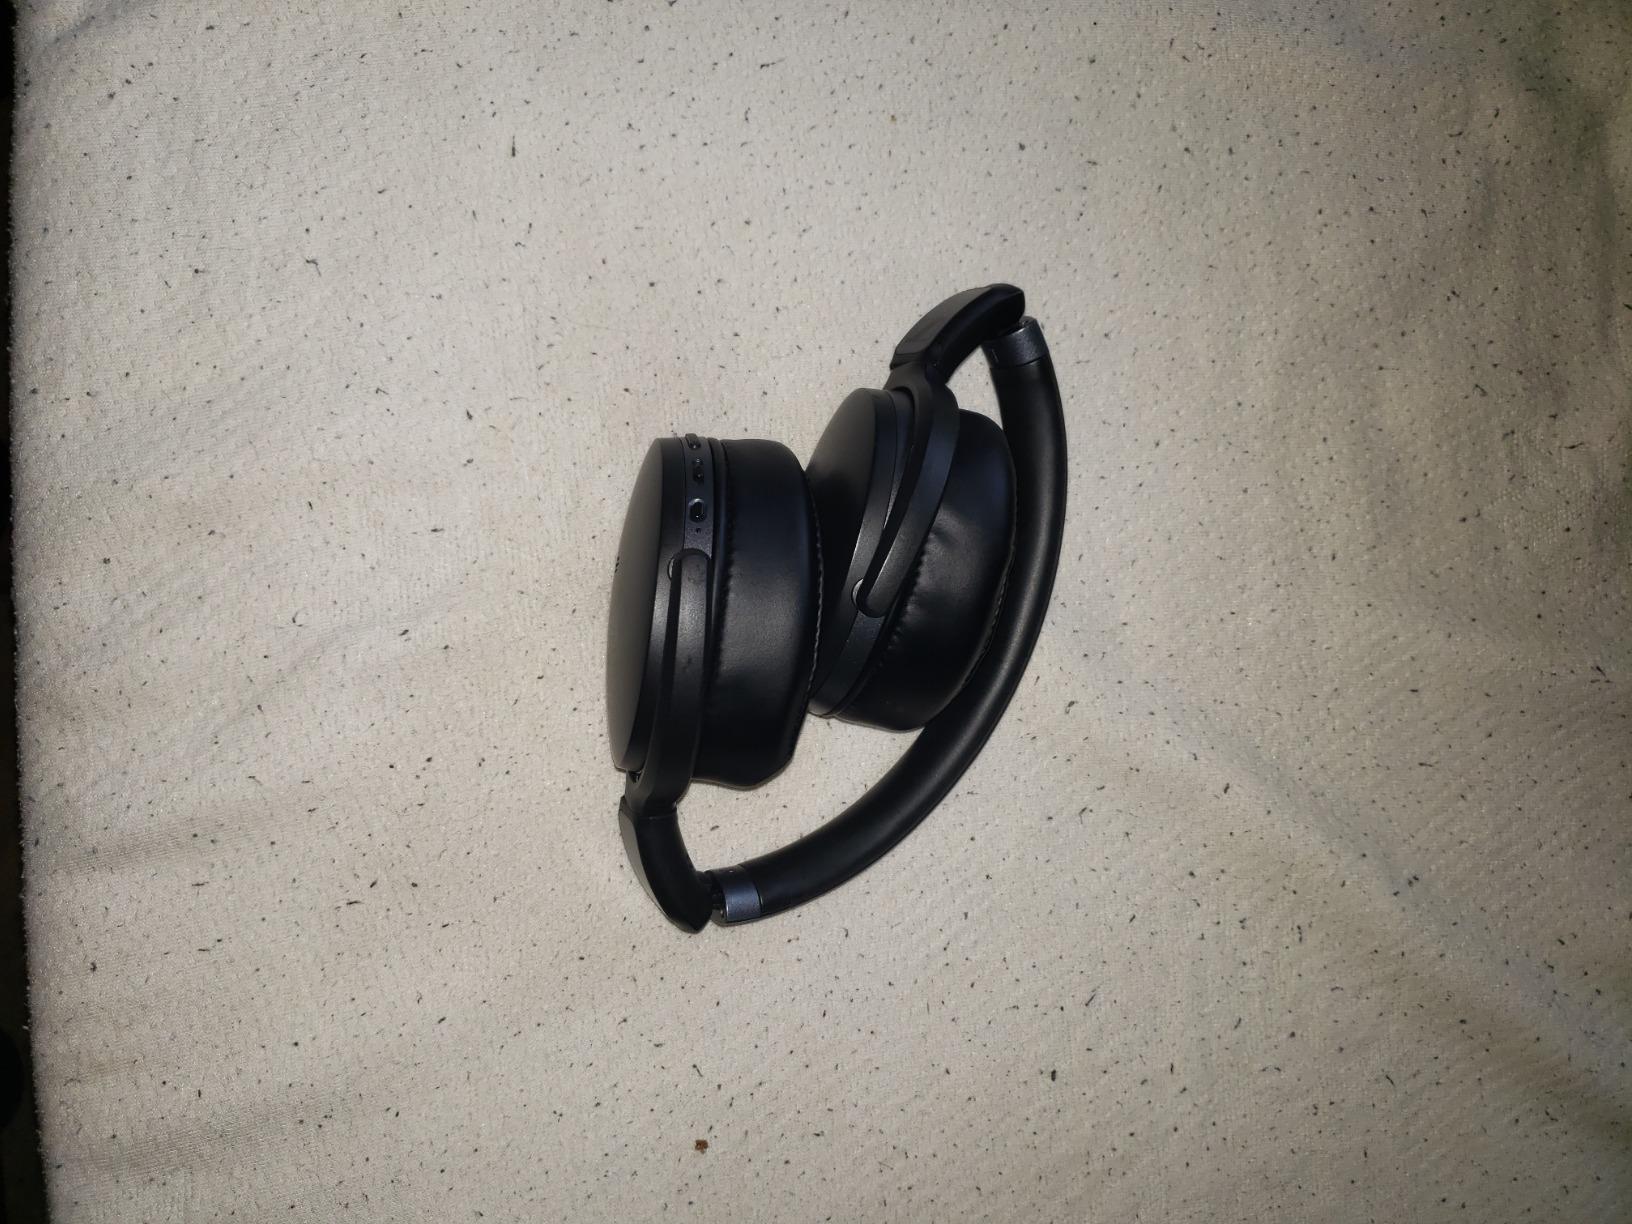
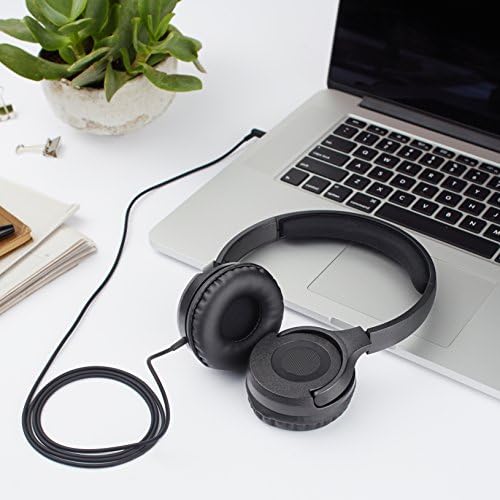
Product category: headphones
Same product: no